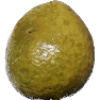
Label: Guava 1